The Sidelong Glances of a Pigeon Kicker

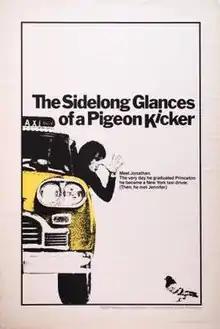
Theatrical release poster

The Sidelong Glances of a Pigeon Kicker (stylized as Pigeons) is a 1970 American comedy film directed by John Dexter and written by Ron Whyte. The film stars Jordan Christopher, Jill O'Hara, Robert Walden, Kate Reid, William Redfield and Lois Nettleton. The film was released on October 28, 1970, by Metro-Goldwyn-Mayer.